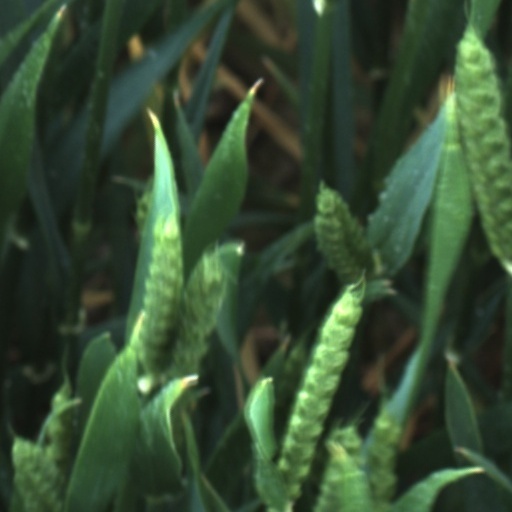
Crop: wheat